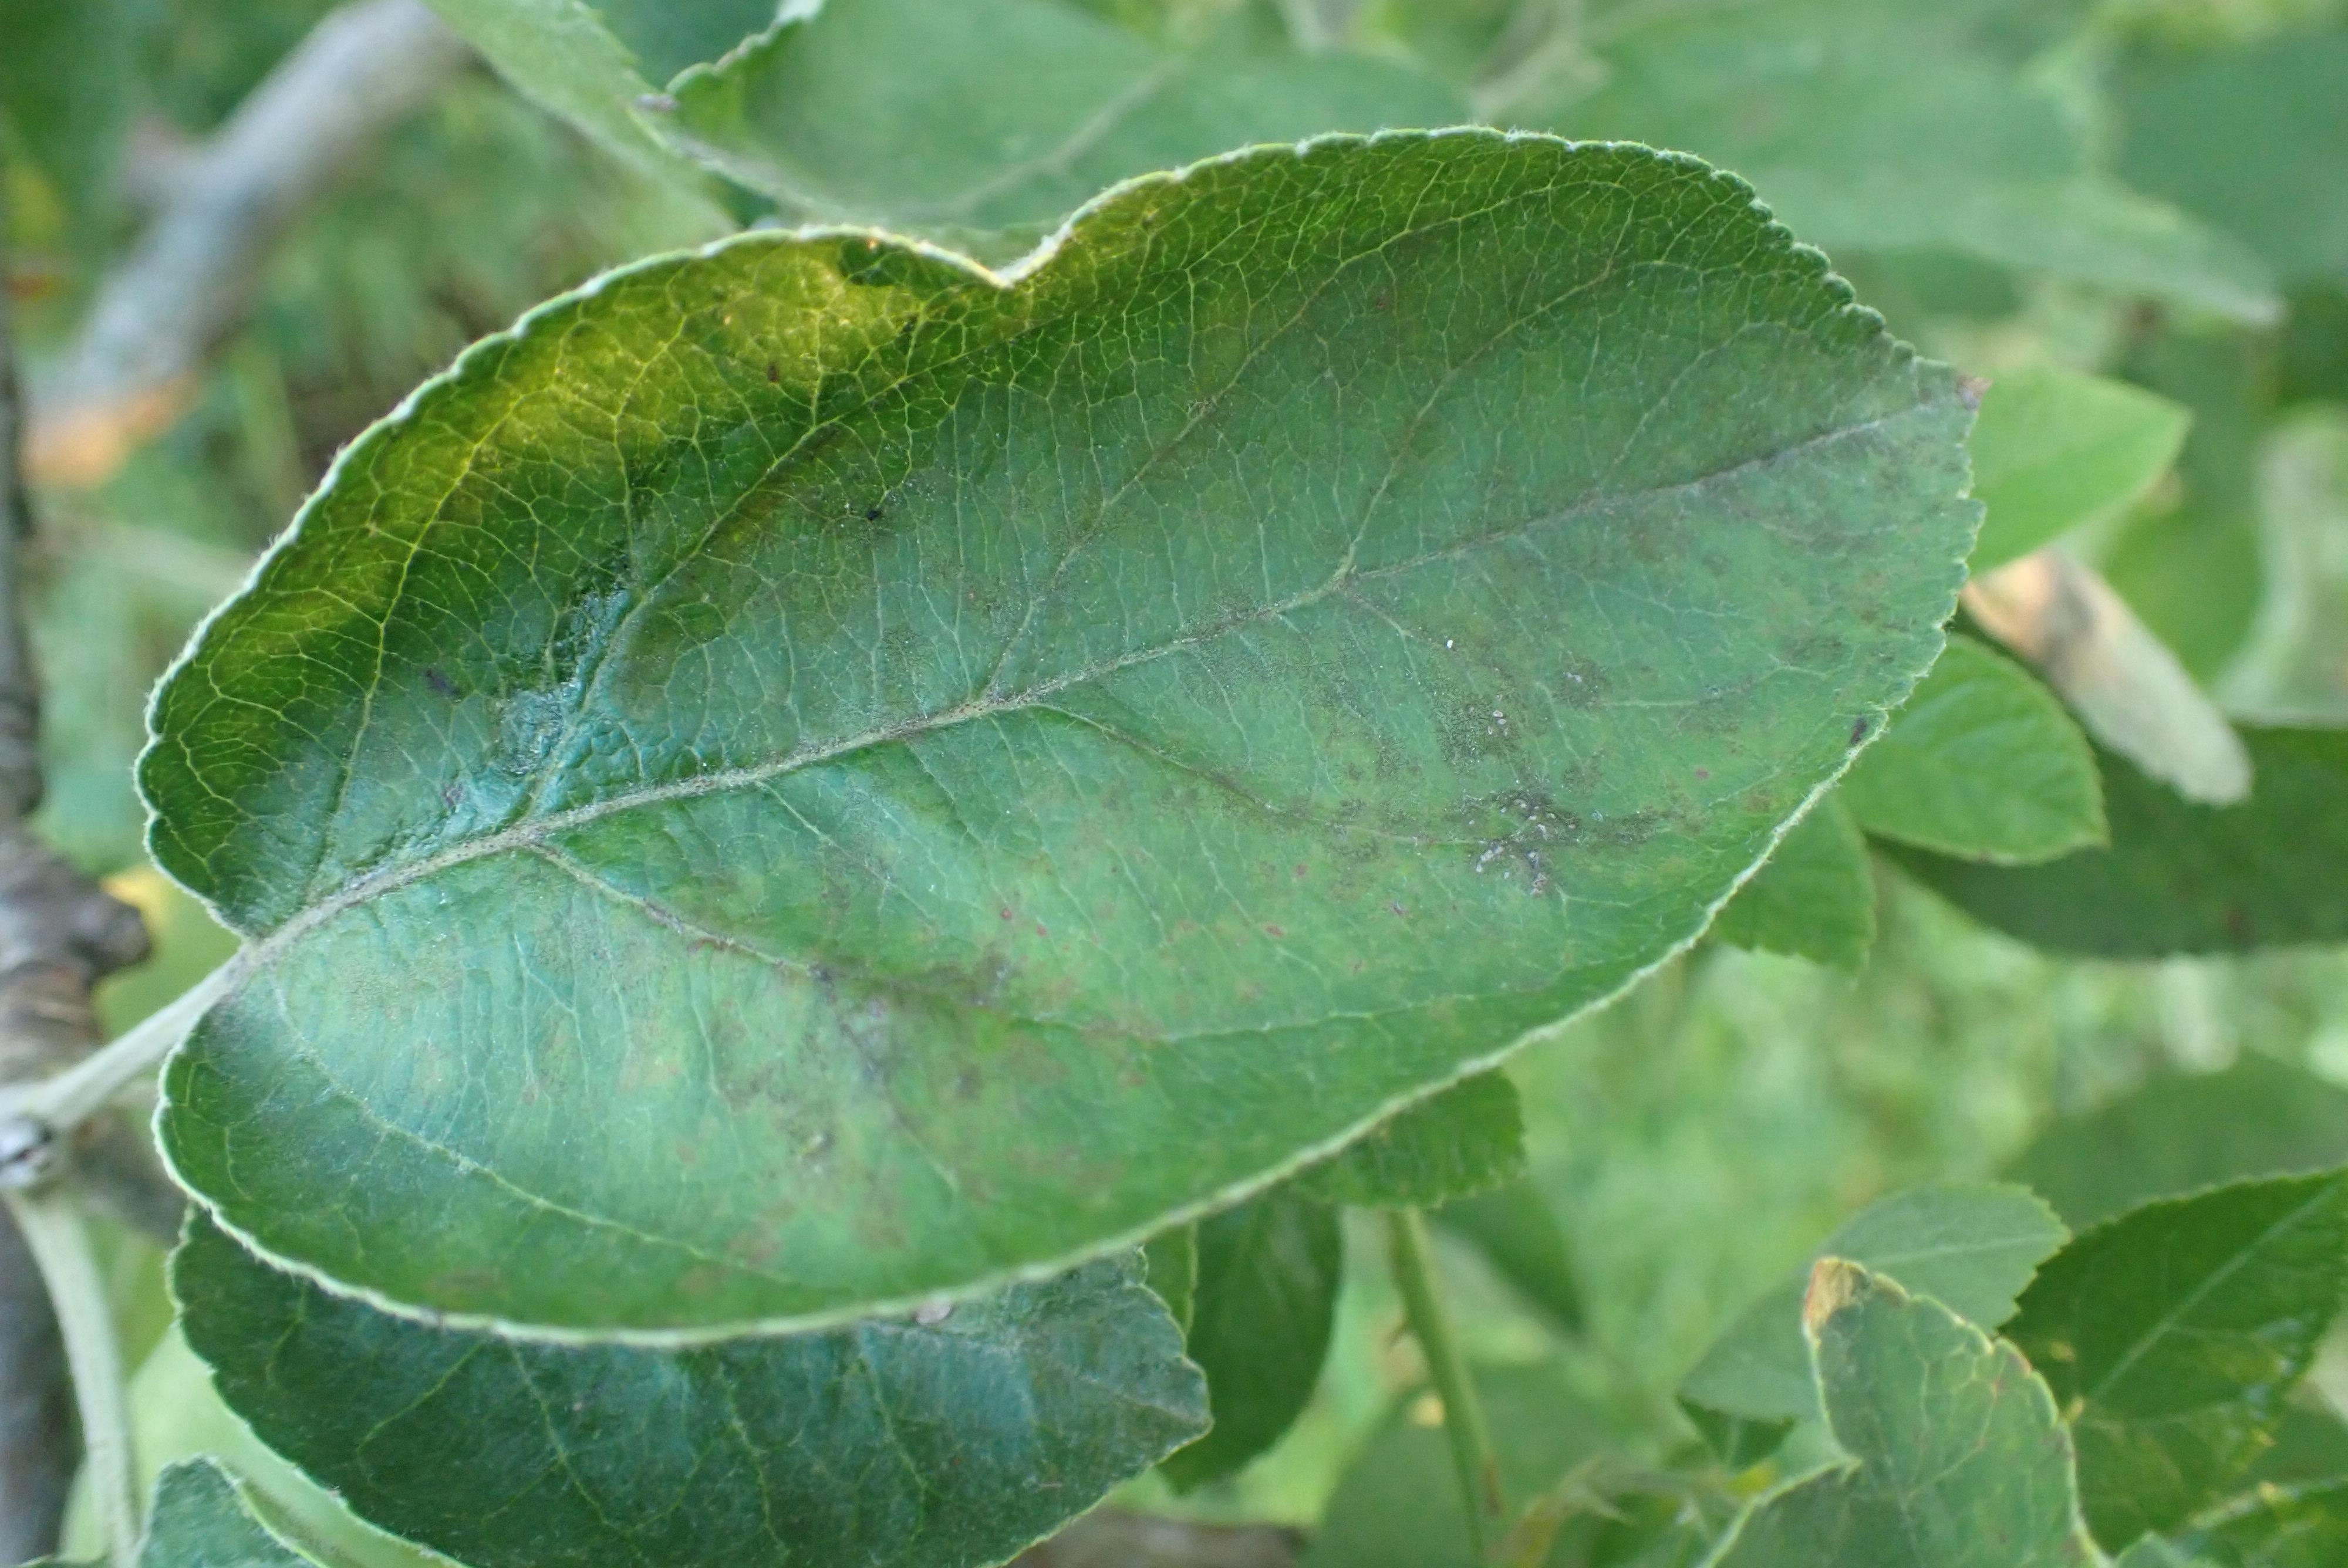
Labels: scab